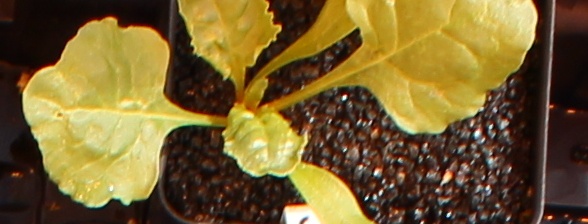
Label: Sugar beet